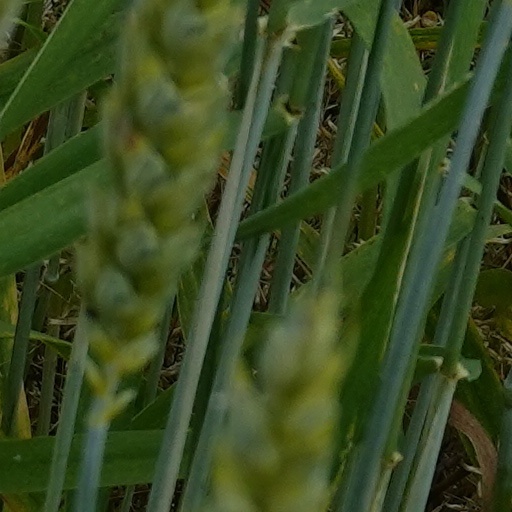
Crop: wheat